M. M. Pareed Pillay

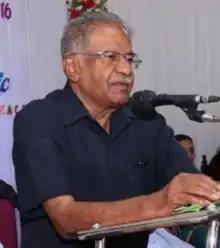
Justice Pareed Pillay

Manadath Mohammed Pareed Pillay is an Indian judge, jurist and lawyer who served as the 15th Chief Justice of Kerala. He was also appointed as the 3rd Kerala Lokayuktha in 2009 and the first Chairman of the Kerala State Human Rights Commission in 1998 by the Governor of Kerala.